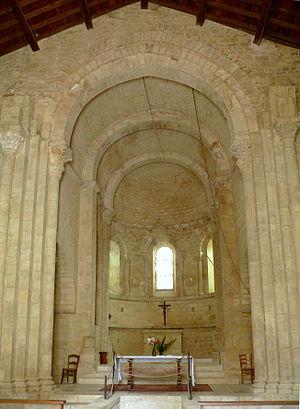
Les Arques - Église Saint-Laurent - Le choeur
Les Arques est une commune française située dans le département du Lot, en région Midi-Pyrénées.